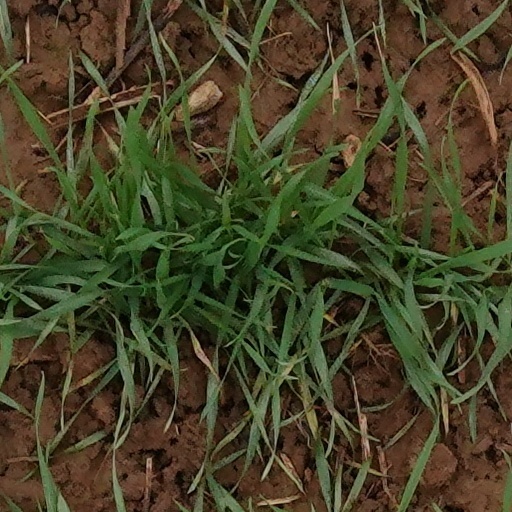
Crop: wheat